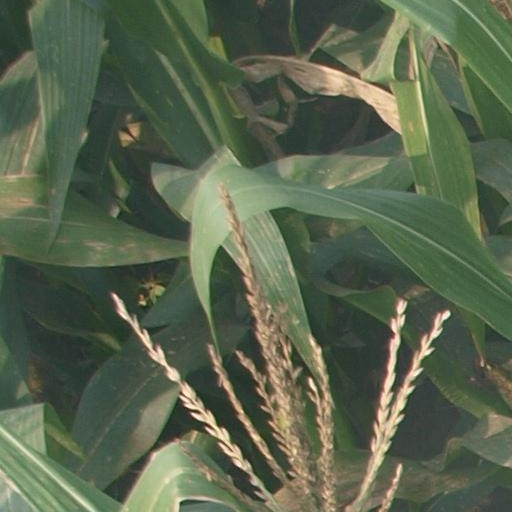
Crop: maize; corn